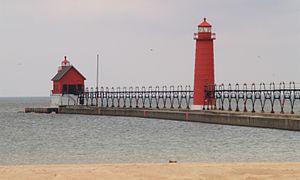
Le phare intérieur de Grand Haven, est l'un des deux phares du lac Michigan, situé sur la jetée sud de Grand Haven où la Grand River entre dans le lac, dans le Comté d'Ottawa, Michigan.